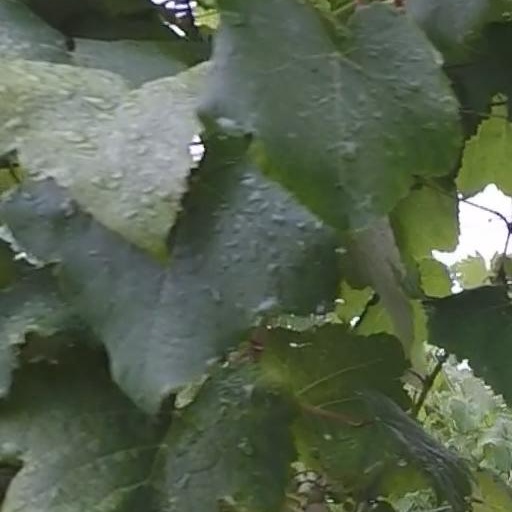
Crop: grape